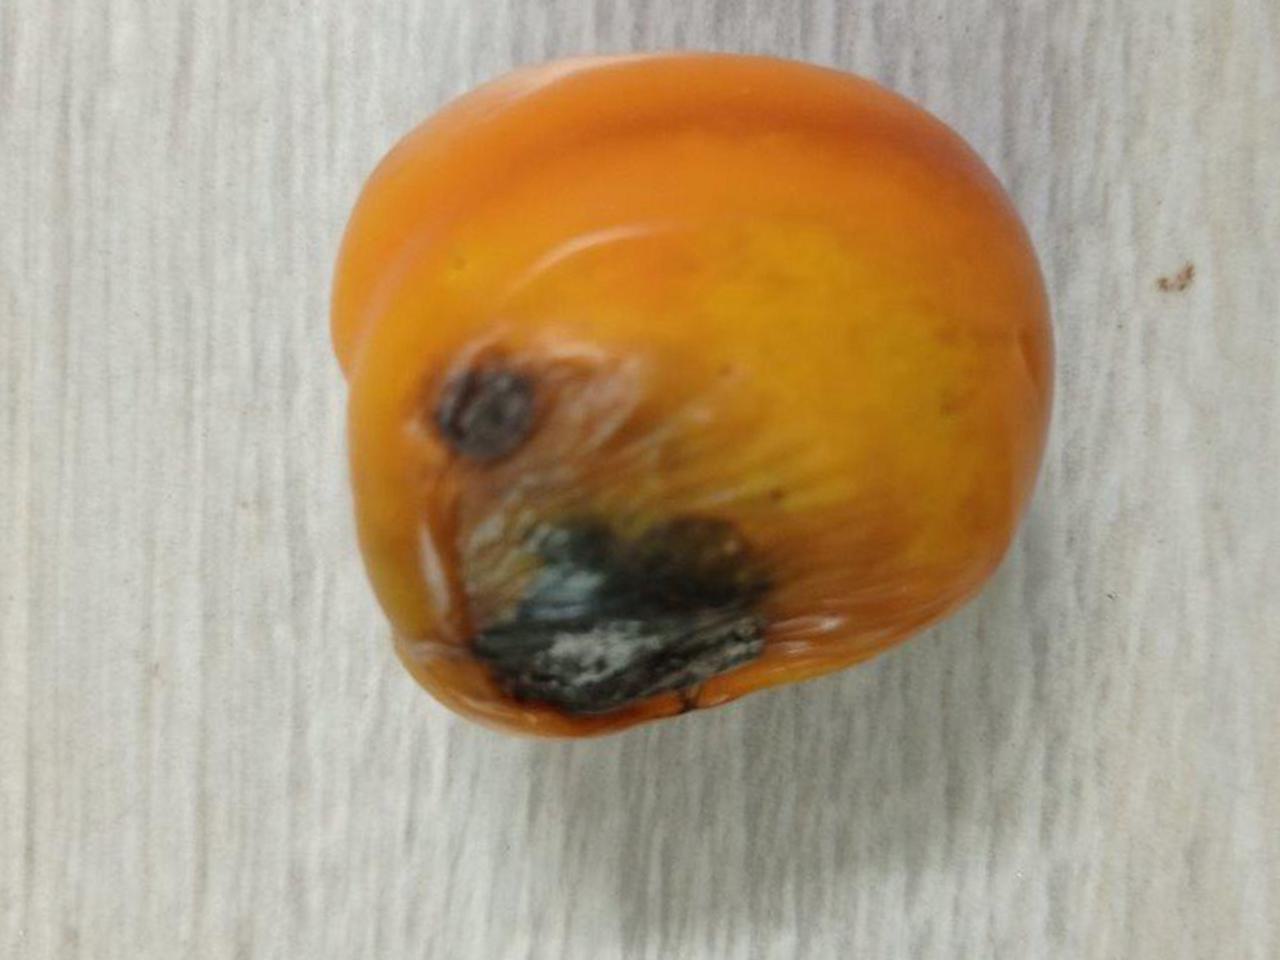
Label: Rotten